Ellen Greene

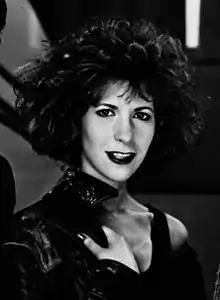
Greene in "Glory! Glory!" (1989)

Ellen Greene is an American actress and singer. She has had a long and varied career as a singer, particularly in cabaret, as an actress and singer in numerous stage productions, particularly musical theatre, as well as having performed in many films and television series. Her best-known roles are as Audrey in the original stage musical and film adaptation of "Little Shop of Horrors", and as Vivian Charles in the ABC television series "Pushing Daisies".